SeaTac, Washington

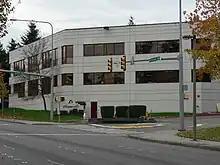
Horizon Air headquarters

The city is home to over 900 licensed businesses, nearly 80 of which are Fortune 1000 companies. They employ nearly 40,000 employees in the city of SeaTac and generate local sales of approximately $3.7 billion.